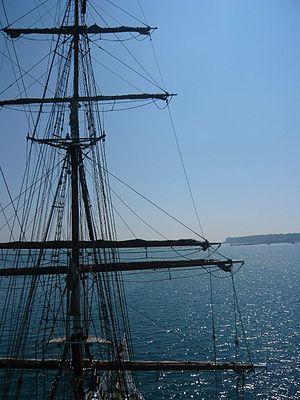
Les manœuvres dormantes sont l’ensemble des cordages qui, ayant pour but de consolider la mâture, restent immobiles une fois mis en place et convenablement raidis. Il s'agit des haubans, des bas-haubans, des galhaubans, des pataras et des étais.